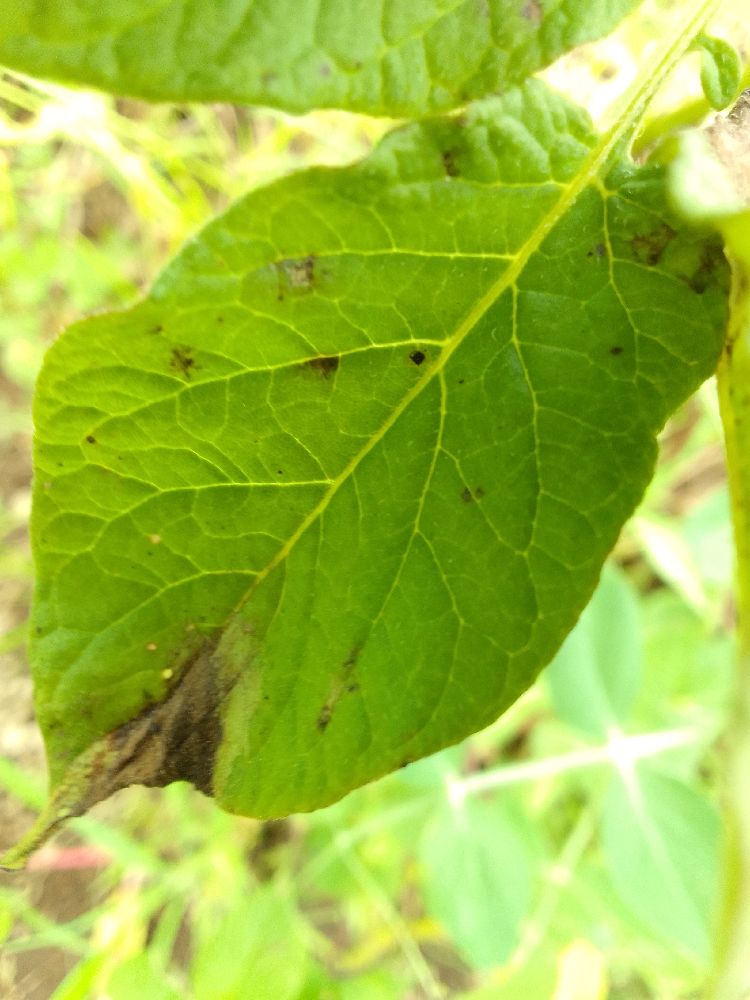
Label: Late blight